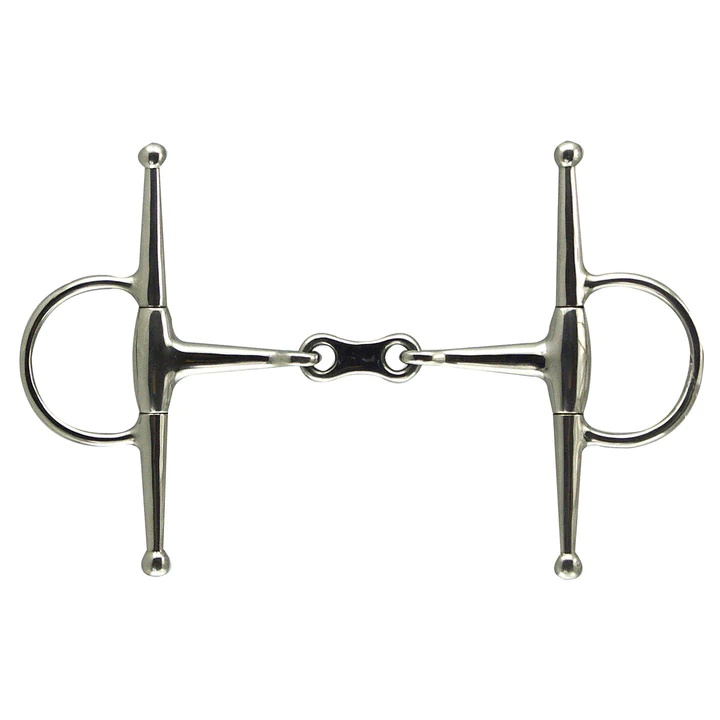
Coronet Full Cheek French Link Snaffle
Popular full cheek exerts pressure for turning Eggbutt sides prevent rubbing
Brand: Intrepid International
Category: Sporting Goods > Outdoor Recreation > Equestrian > Horse Tack > Bridle Bits